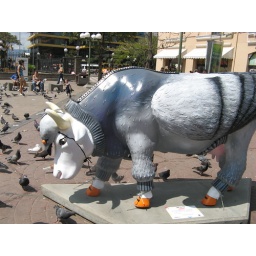
cow in pigeon disguise